Slobodan Selenić

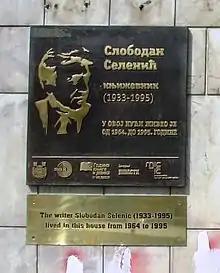
A plaque on the house where Selenić lived

Slobodan Selenić (Serbian Cyrillic: Слободан Селенић; 7 June 1933 – 27 October 1995) was a Serbian writer, literary critic, dramatist, academic and university professor of 20th century literature.